Spring and Port Wine (film)

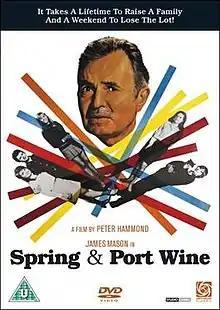
DVD Cover

Spring and Port Wine is a 1970 British film starring James Mason based on the play of the same name.